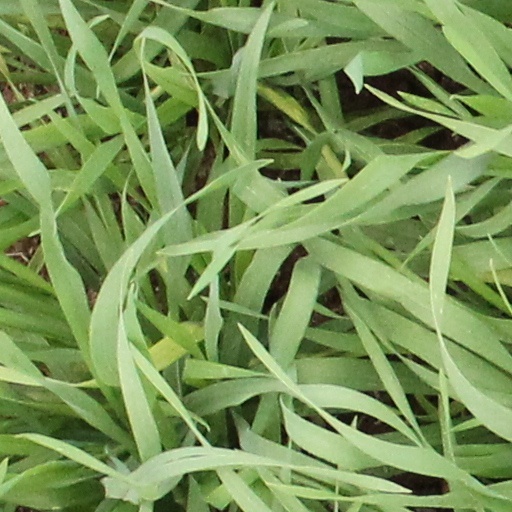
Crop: wheat